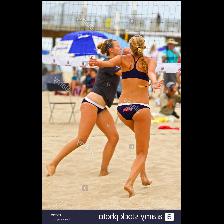
Label: Human